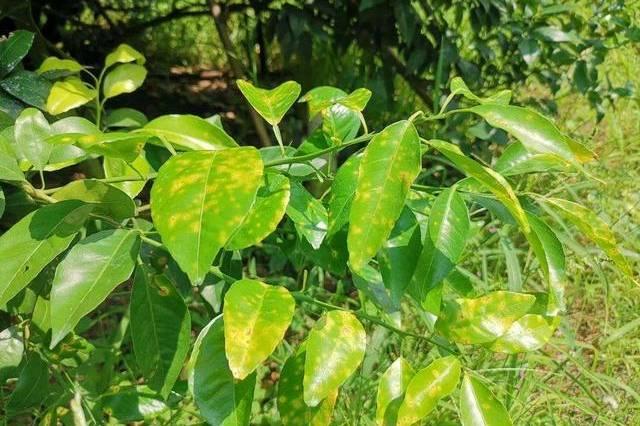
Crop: unknown
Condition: citrus_canker